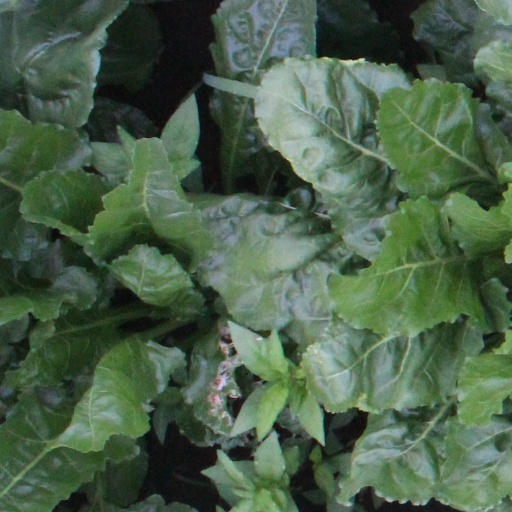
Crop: sugar beet